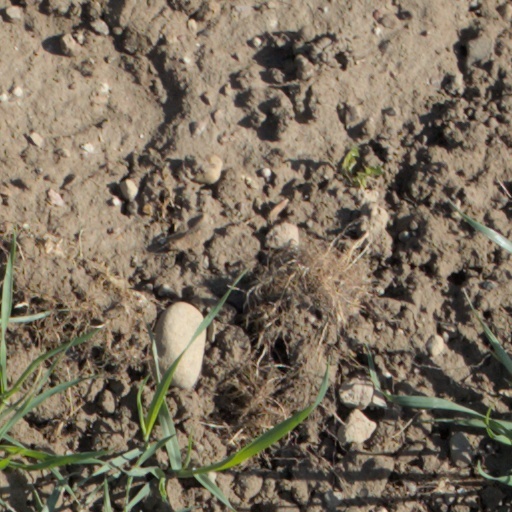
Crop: wheat